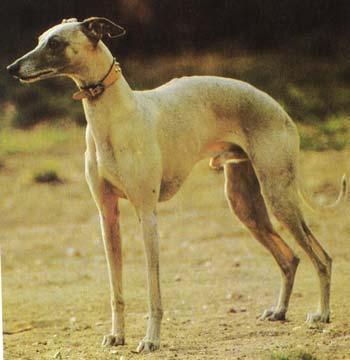
whippet